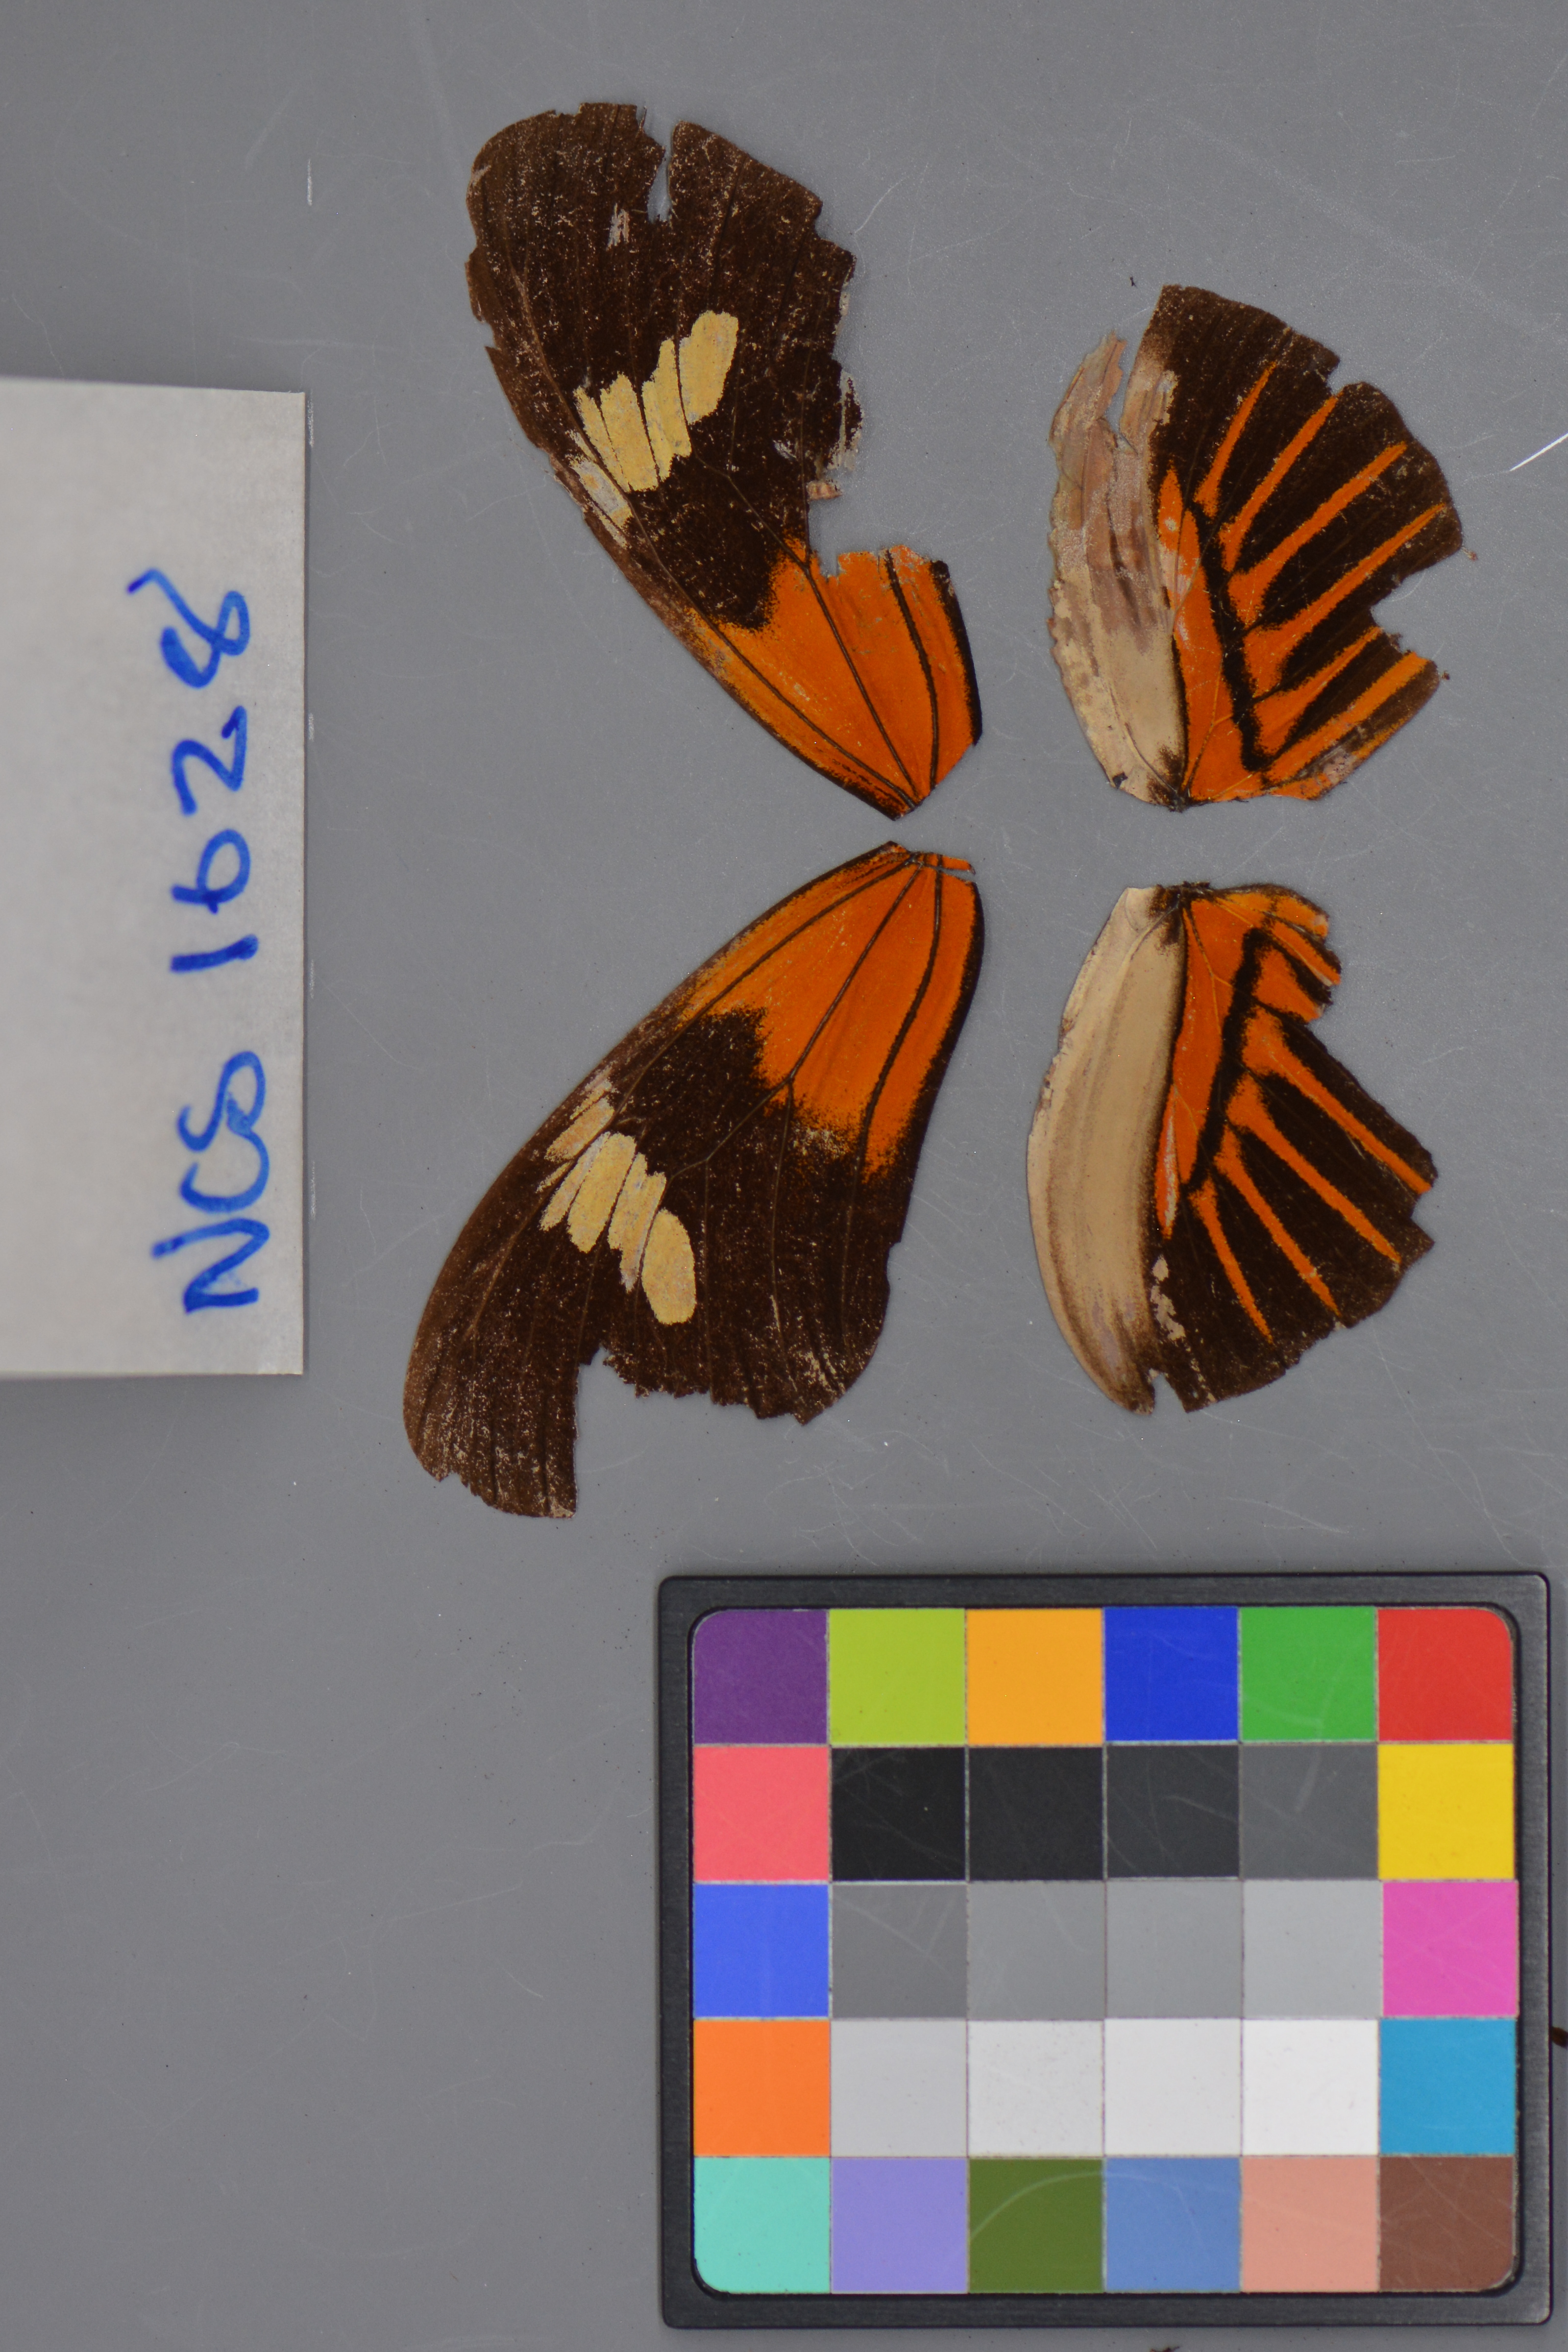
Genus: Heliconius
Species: melpomene
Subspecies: aglaope
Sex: male
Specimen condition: damaged
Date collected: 17-Aug-08